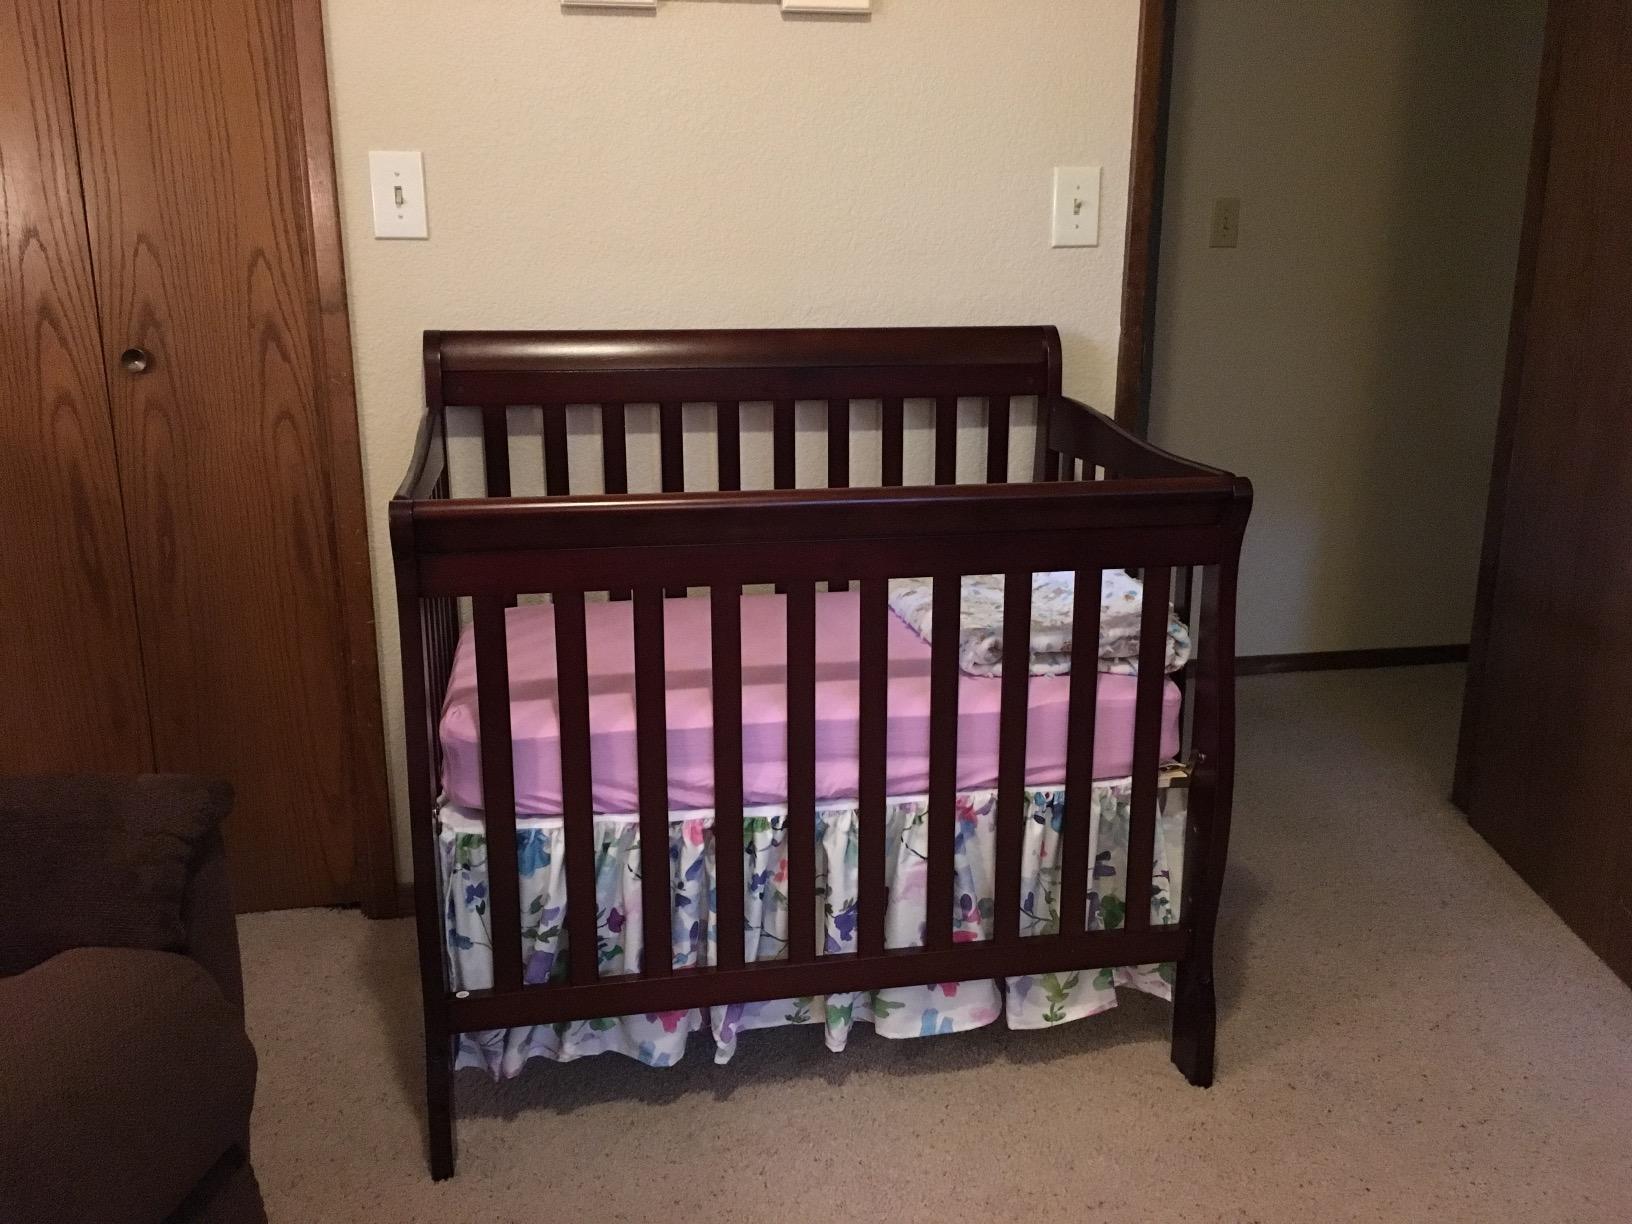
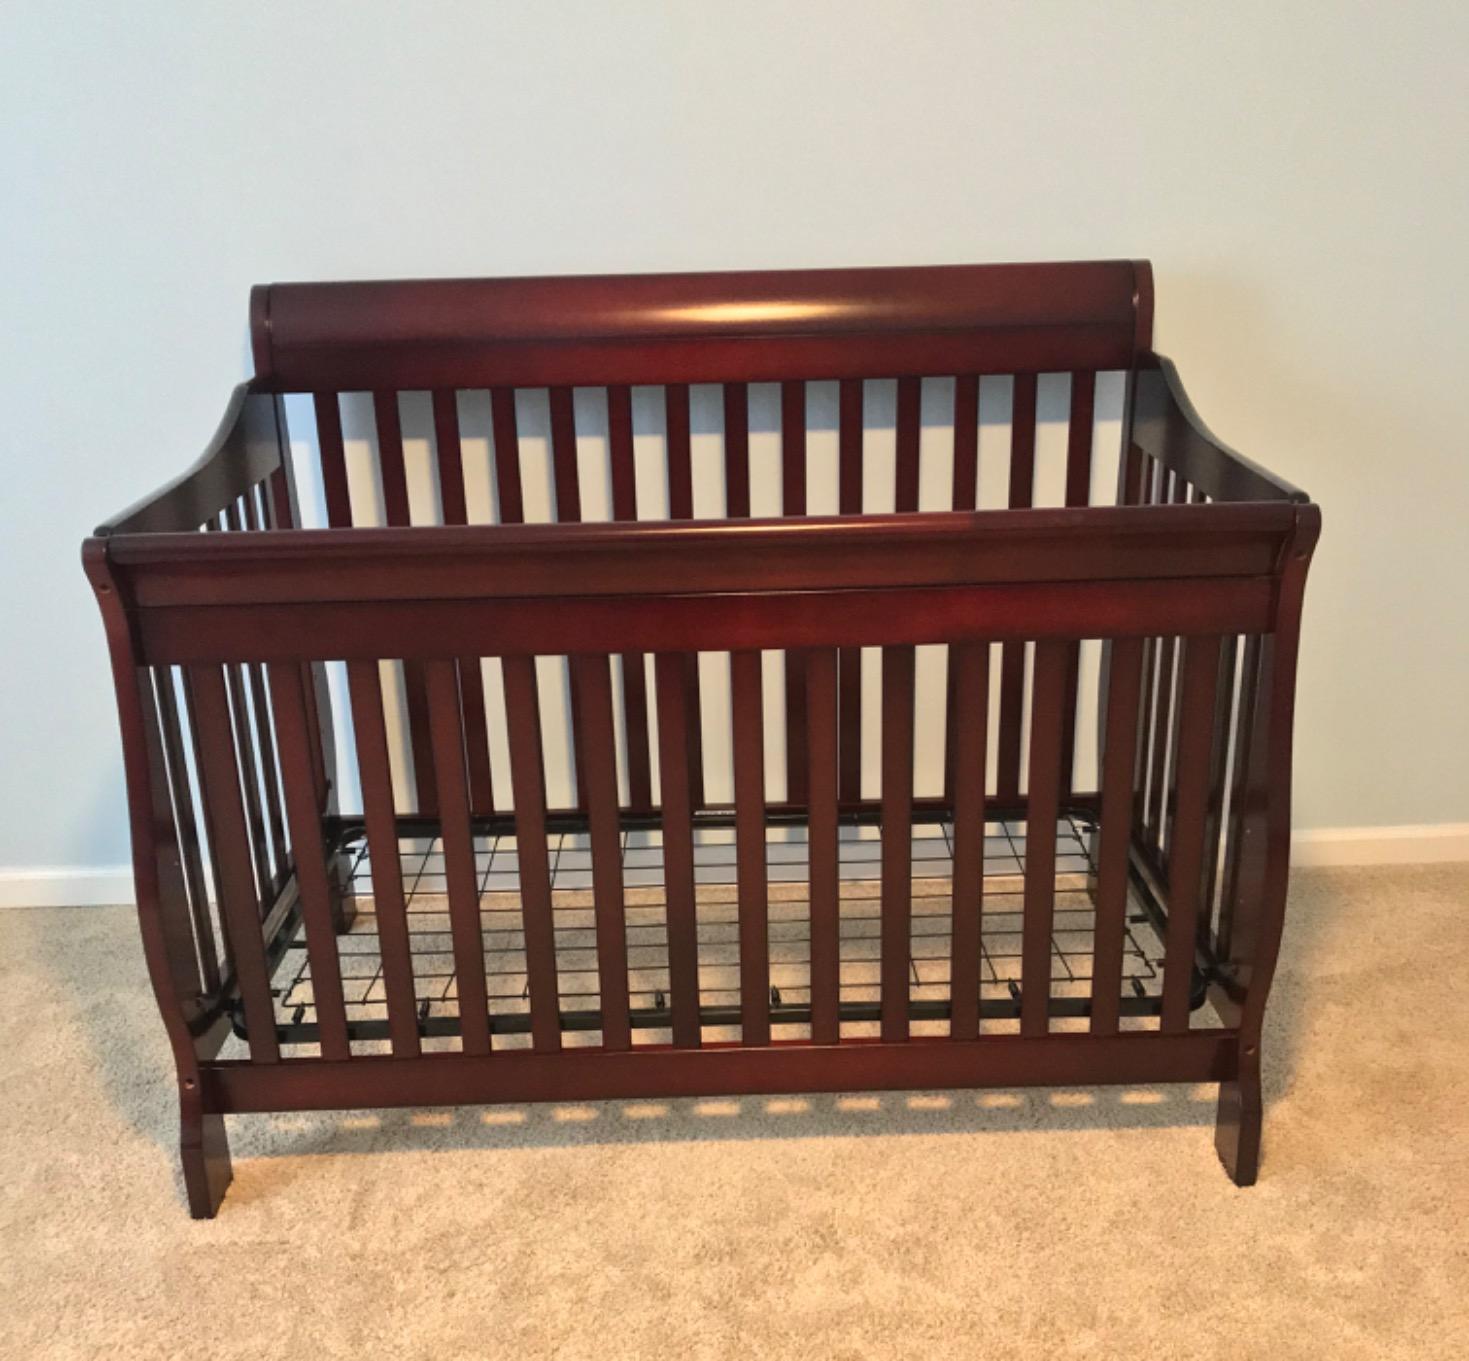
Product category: products_crib
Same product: yes